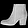
Label: Ankle boot